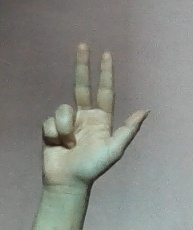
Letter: al